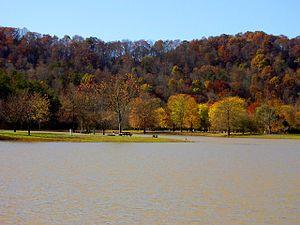
Liste des parcs d'État de la Virginie-Occidentale aux États-Unis d'Amérique par ordre alphabétique. Ils sont gérés par le West Virginia Department of Natural Resources.